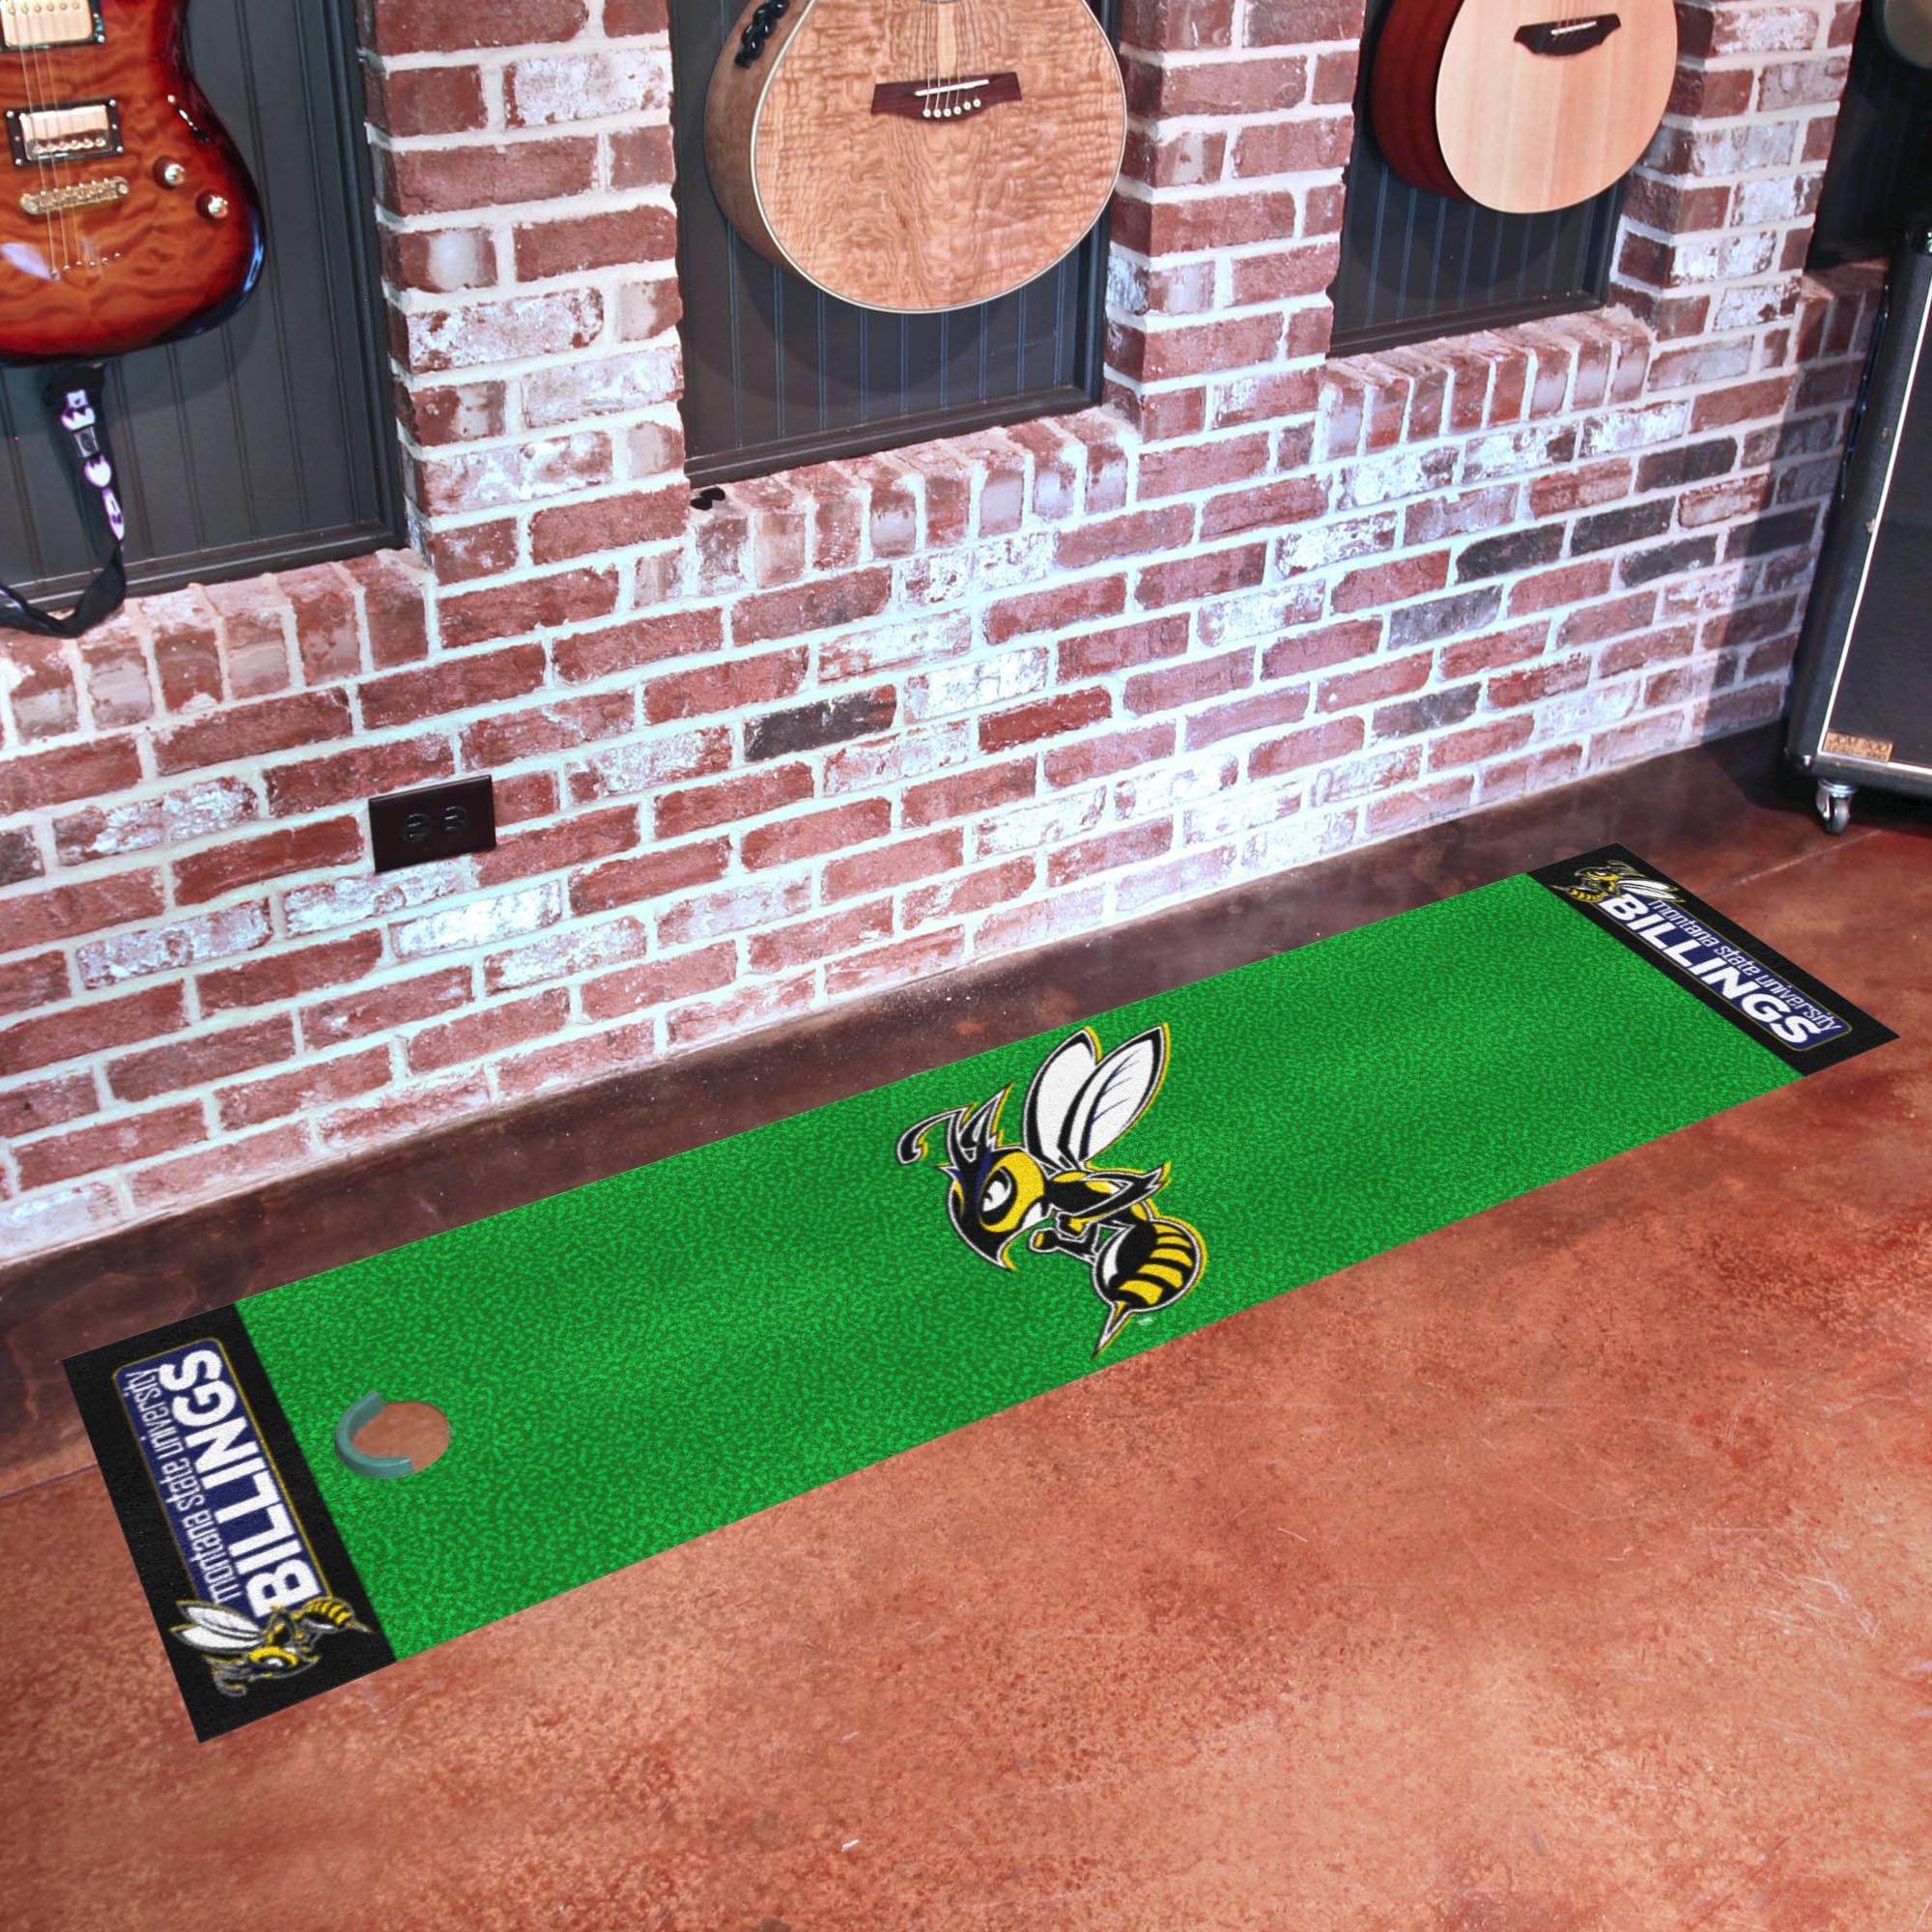
Montana State - Billings Putting Green Mat
Brand: Fan Mats
Become a pro and perfect your short game with Golf Putting Mats from Sports Licensing Solutions, now with a new NFL vintage logo design! Realistic surface makes you feel like you're actually on the green! 11* on golf Stimpmeter. Vinyl backing keeps mat in place. Backstop/target barrier included. Made in the USA. ***This product is made to order. Please allow 7-10 business days for production. We will send you a tracking number as soon as it is available.***
Category: Sporting Goods > Outdoor Recreation > Golf > Golf Training Aids > Golf Putting Mats